Francesca Woodman

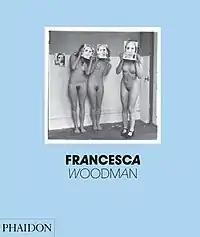
Front of dust jacket of 2006 book "Francesca Woodman"; photograph is Untitled, Providence, Rhode Island, 1976

Woodman had only a few exhibitions during her life, some of which have been described as "exhibitions in alternative spaces in New York and Rome." There were no known group or solo exhibitions of her work between 1981 and 1985, but numerous exhibitions each year since then. Among her major solo exhibitions were: